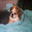
Label: dog